History of West Palm Beach, Florida

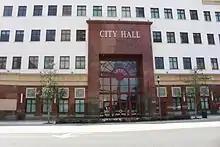
Current West Palm Beach City Hall, opened in March 2009

CityPlace opened to the public on October 27, 2000, with 31 stores and 1 restaurant opening during the first weekend. Barnes & Noble, Macy's, and a Muvico Parisian 20 and IMAX theater served as the original anchors. The initial focus of CityPlace involved attracting many high-end stores as tenants, though emphasis shifted to home furnishings during the housing bubble. By the Great Recession, the scope turned heavily toward dining and entertainment establishments becoming tenants. Related Companies re-branded CityPlace as "Rosemary Square" in April 2019. The company intends to transform Rosemary Square from a lifestyle center to a more urban-like environment, using $550 million to construct new restaurants, a new mixed-use luxury residential tower, a new hotel, and an office tower containing of space. Some asphalt roads were replaced with gray and white pavers and converted to create more pedestrian-walking space. The shopping center was re-named The Square in 2023, then back to CityPlace in 2024. In 2023, the movie theater was demolished; Related Companies intends to construct two office towers in its place and add a 455-seat IMAX theater.